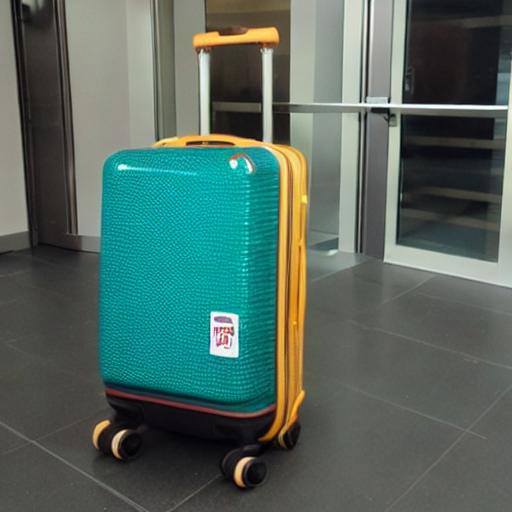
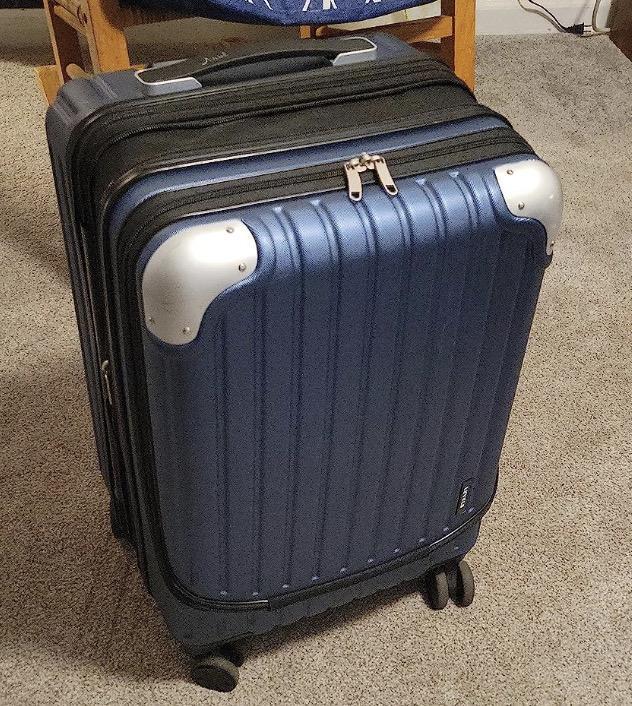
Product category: items_tea
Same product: no